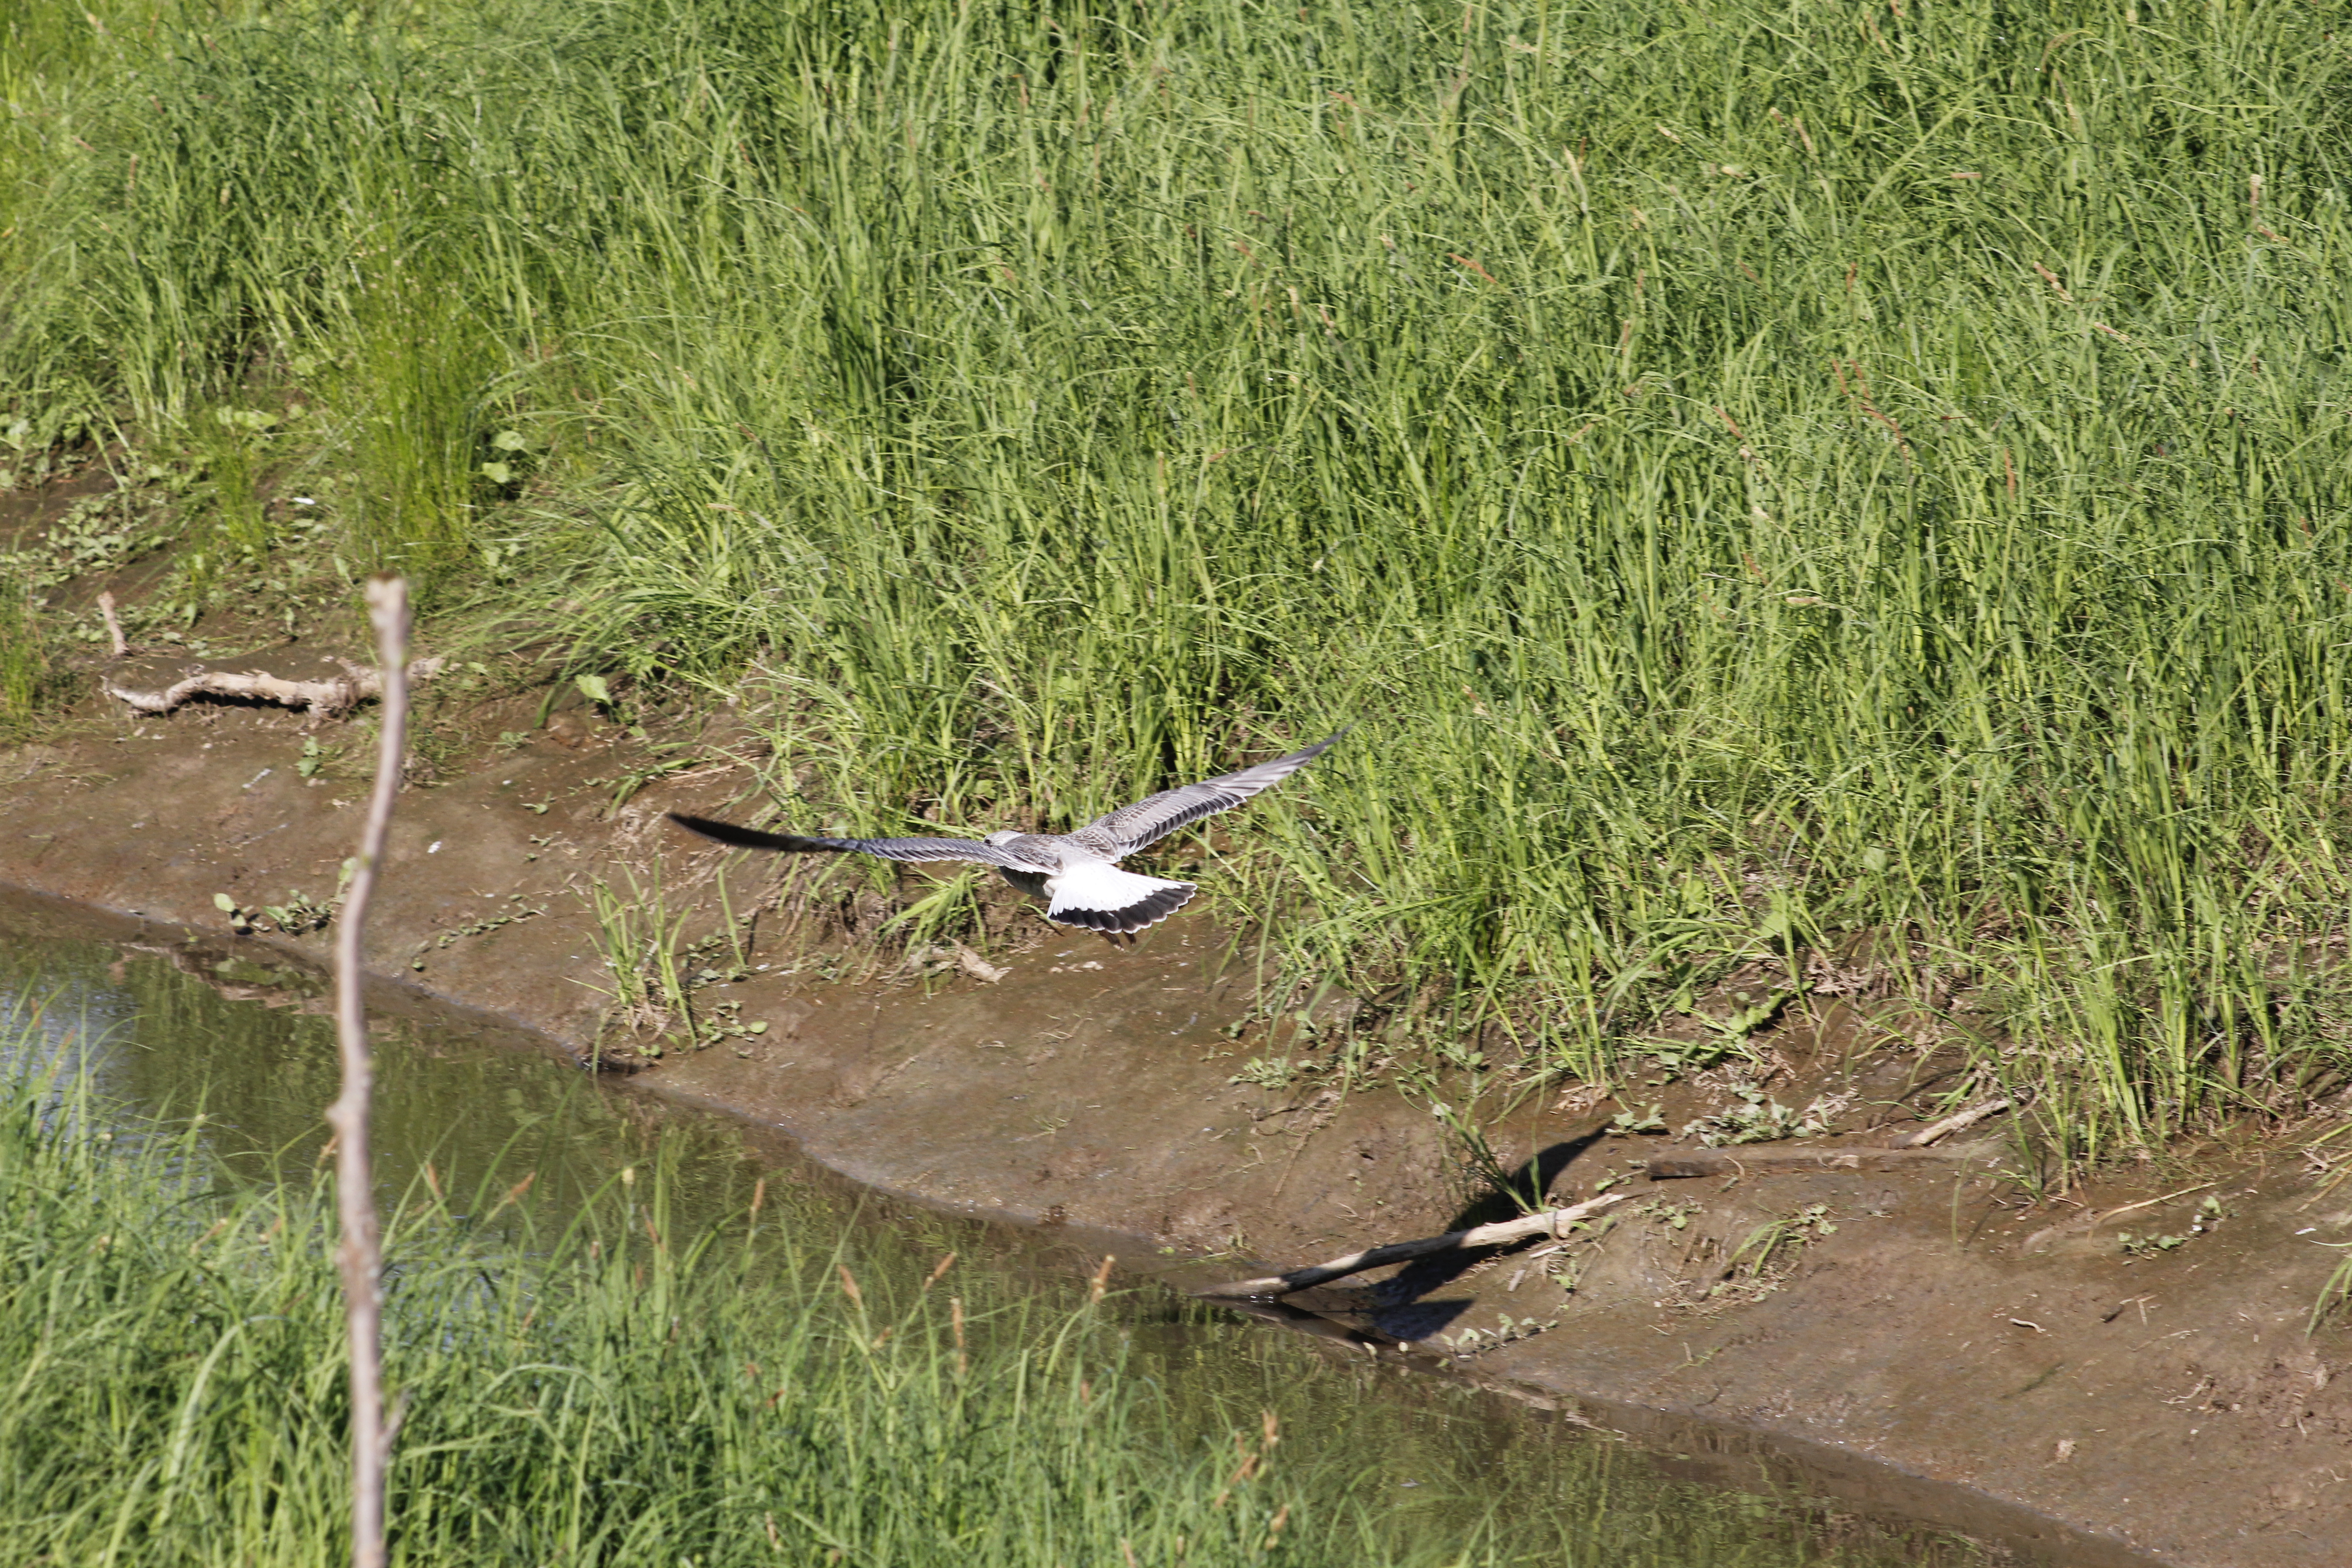
bird, wings, flock, beak, webbing, blue gulls, gulls, river, channel, fish, hunting, siberia, plant, water, plant community, ecoregion, vegetation, dragonfly, bank, grassland, grass, tidal marsh, grass family, Freshwater marsh, wing, wood, riparian zone, terrestrial animal, seabird, ciconiiformes, wetland, pelecaniformes, natural landscape, salt marsh, wildlife, fen, pasture, landscape, prairie, dragonflies and damseflies, field, tail, marsh, soil, nature reserve, crane, bird of prey, bog, feather, heron, crane like bird, charadriiformes, flight, water bird, reservoir, floodplain, pond, steppe, paddy field, shrubland, accipitriformes, bayou, shorebird, swamp, lake, riparian forest, aquatic plant